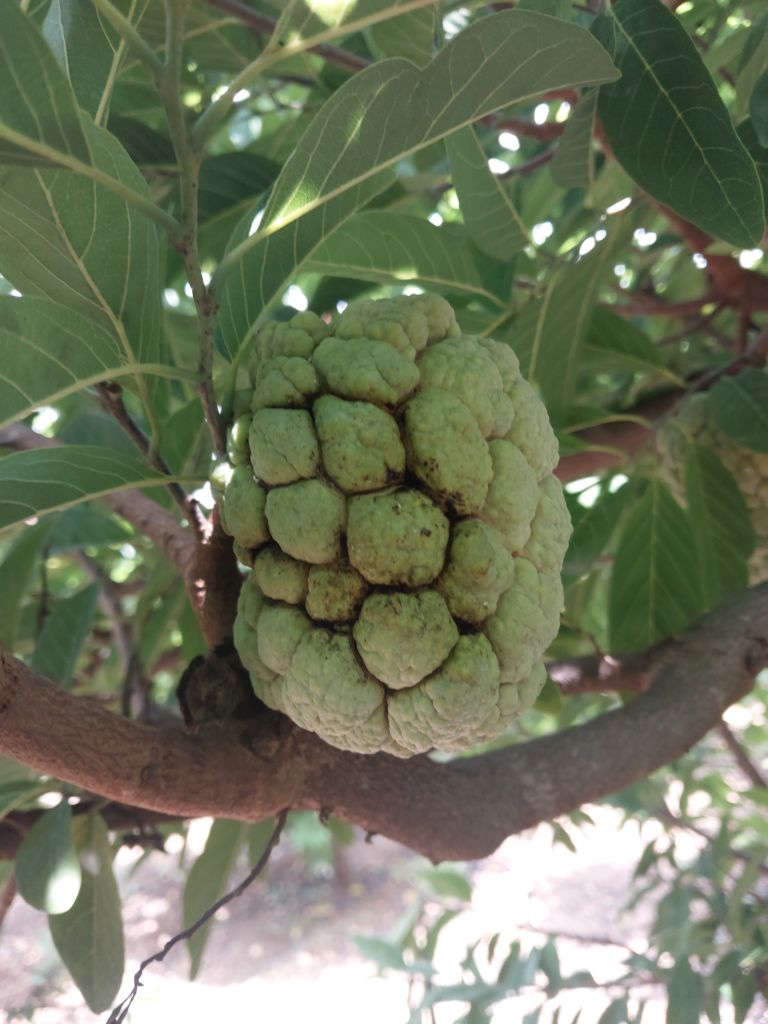
Disease label: Athracnose